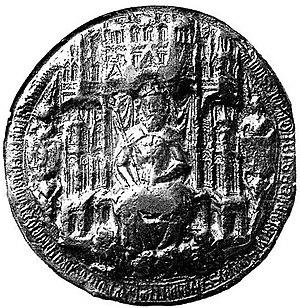
Stjepan Dabiša est un roi de Bosnie qui a régné de 1391 à 1395. Il est un membre de la dynastie des Kotromanić.